John Whittle

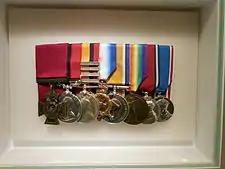
John Whittle's medals at the Australian War Memorial, Canberra.

After his discharge from the Australian Imperial Force, Whittle re-settled in Hobart with his family. He briefly re-enlisted in the 40th Battalion during 1921, before moving to Sydney, where he gained employment as an inspector on the staff of an insurance company. Whittle later worked in several other jobs, including a period of service with Tooth's Brewery in Sydney. On 11 November 1929, he attended the New South Wales Dinner for recipients of the Victoria Cross in Sydney, before briefly re-enlisting in the Australian Army once again the following year.